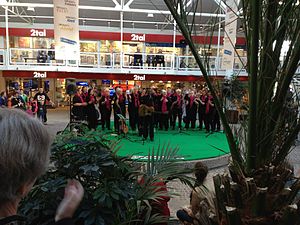
Mariagerfjord Festuge / Arrangementer
Spirit of Joy giver koncert i Hadsund Butikscenter
Spirit of Joy - Hadsund Kirkes Gospelkor på scenen i Butikscenteret
Mariagerfjord Festuge er en festuge, fyldt med musik, kultur og en række forskellige aktiviteter i hele Mariagerfjord Kommune. Der er koncertscener på Torvet i Hadsund og på Store Torv i Hobro, hvor der om eftermiddagen er musik for unge og gamle, og alle butikker i Hobro, Hadsund og Mariager har længe åbent. I 2014 startede festugen med officielt indgivelse af borgmester Mogens Jespersen den 2. maj hvor der også var arrangeret Open by Night i Hobro og Hadsund.